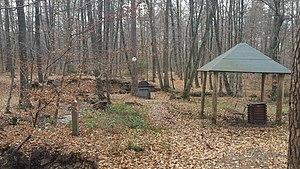
Pouhon Pia, Spa, Belgique
Le pouhon Pia est une source de la commune et ville de Spa située dans les Ardennes belges.